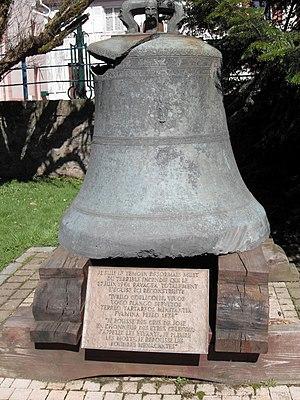
L'ancienne cloche d'église Saint-Martin à Masevaux, détruite par un incendie en 1966
Ceci une Liste de fondeurs de cloches par continent.
Masevaux est une ancienne commune française située dans le département du Haut-Rhin, en région Grand Est.